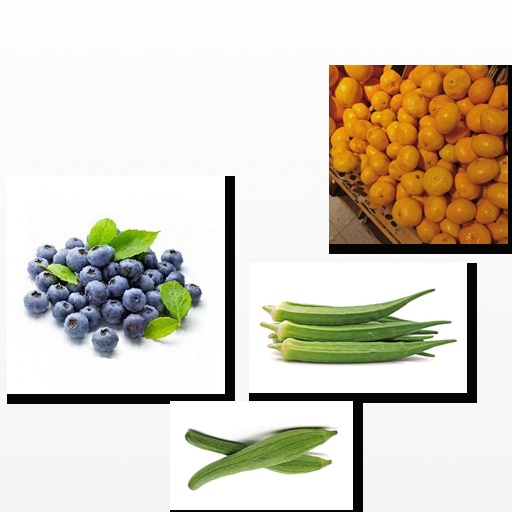
Food items: blueberry, satsuma, okra, ridge_gourd